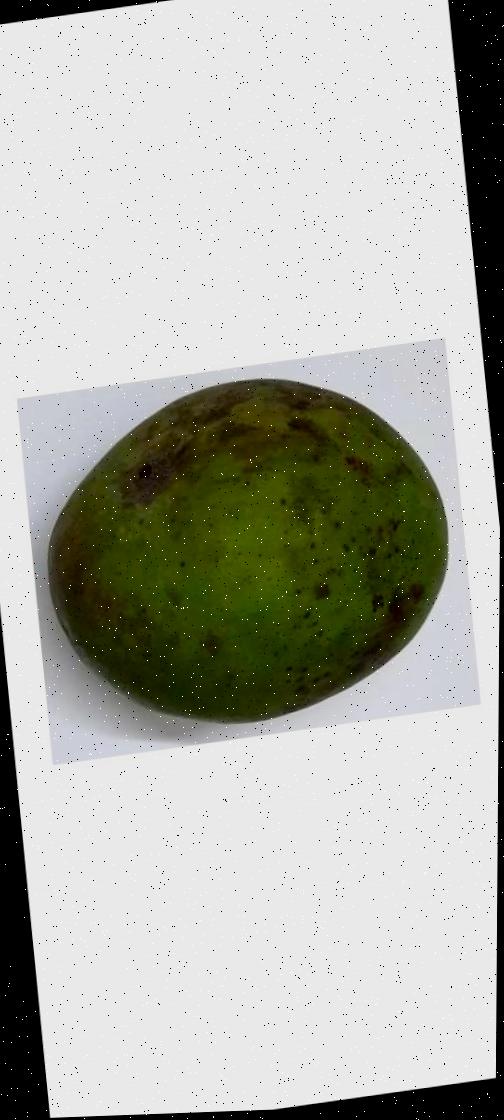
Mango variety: Harivanga